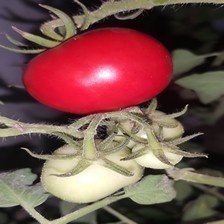
Label: tomato